Universidad Juárez Autónoma de Tabasco

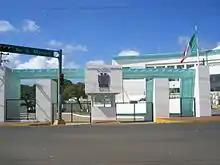
The College of Health Sciences on Mendez Ave. houses the departments of Nursing, Dentistry, Medicine, and Allied Health Sciences

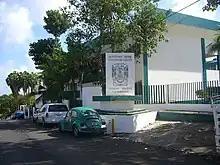
Faculty Office Building at the College of Social Sciences and Humanities which comprises the departments of History, Sociology, and Law

The university is divided into nine separate academic divisions, roughly equivalent to the college or school subdivisions of other major universities and which denotes the granting of a certain level of autonomy to the internal affairs of the academic subdivision in question. Students choose entry into one of these nine academic divisions, though degrees are granted and titled by the university. Prospective students must possess a high school diploma, preferably from a college preparatory high school, and pass a university entrance exam to be admitted into the academic division of their choice. Moving from one academic division to another within the university is generally not possible without significant loss of earned academic credits. The university integrates intramural sports, physico-culture, fitness, band, and ballet teams amongst its extracurricular offerings.